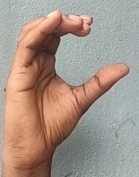
ASL sign: C